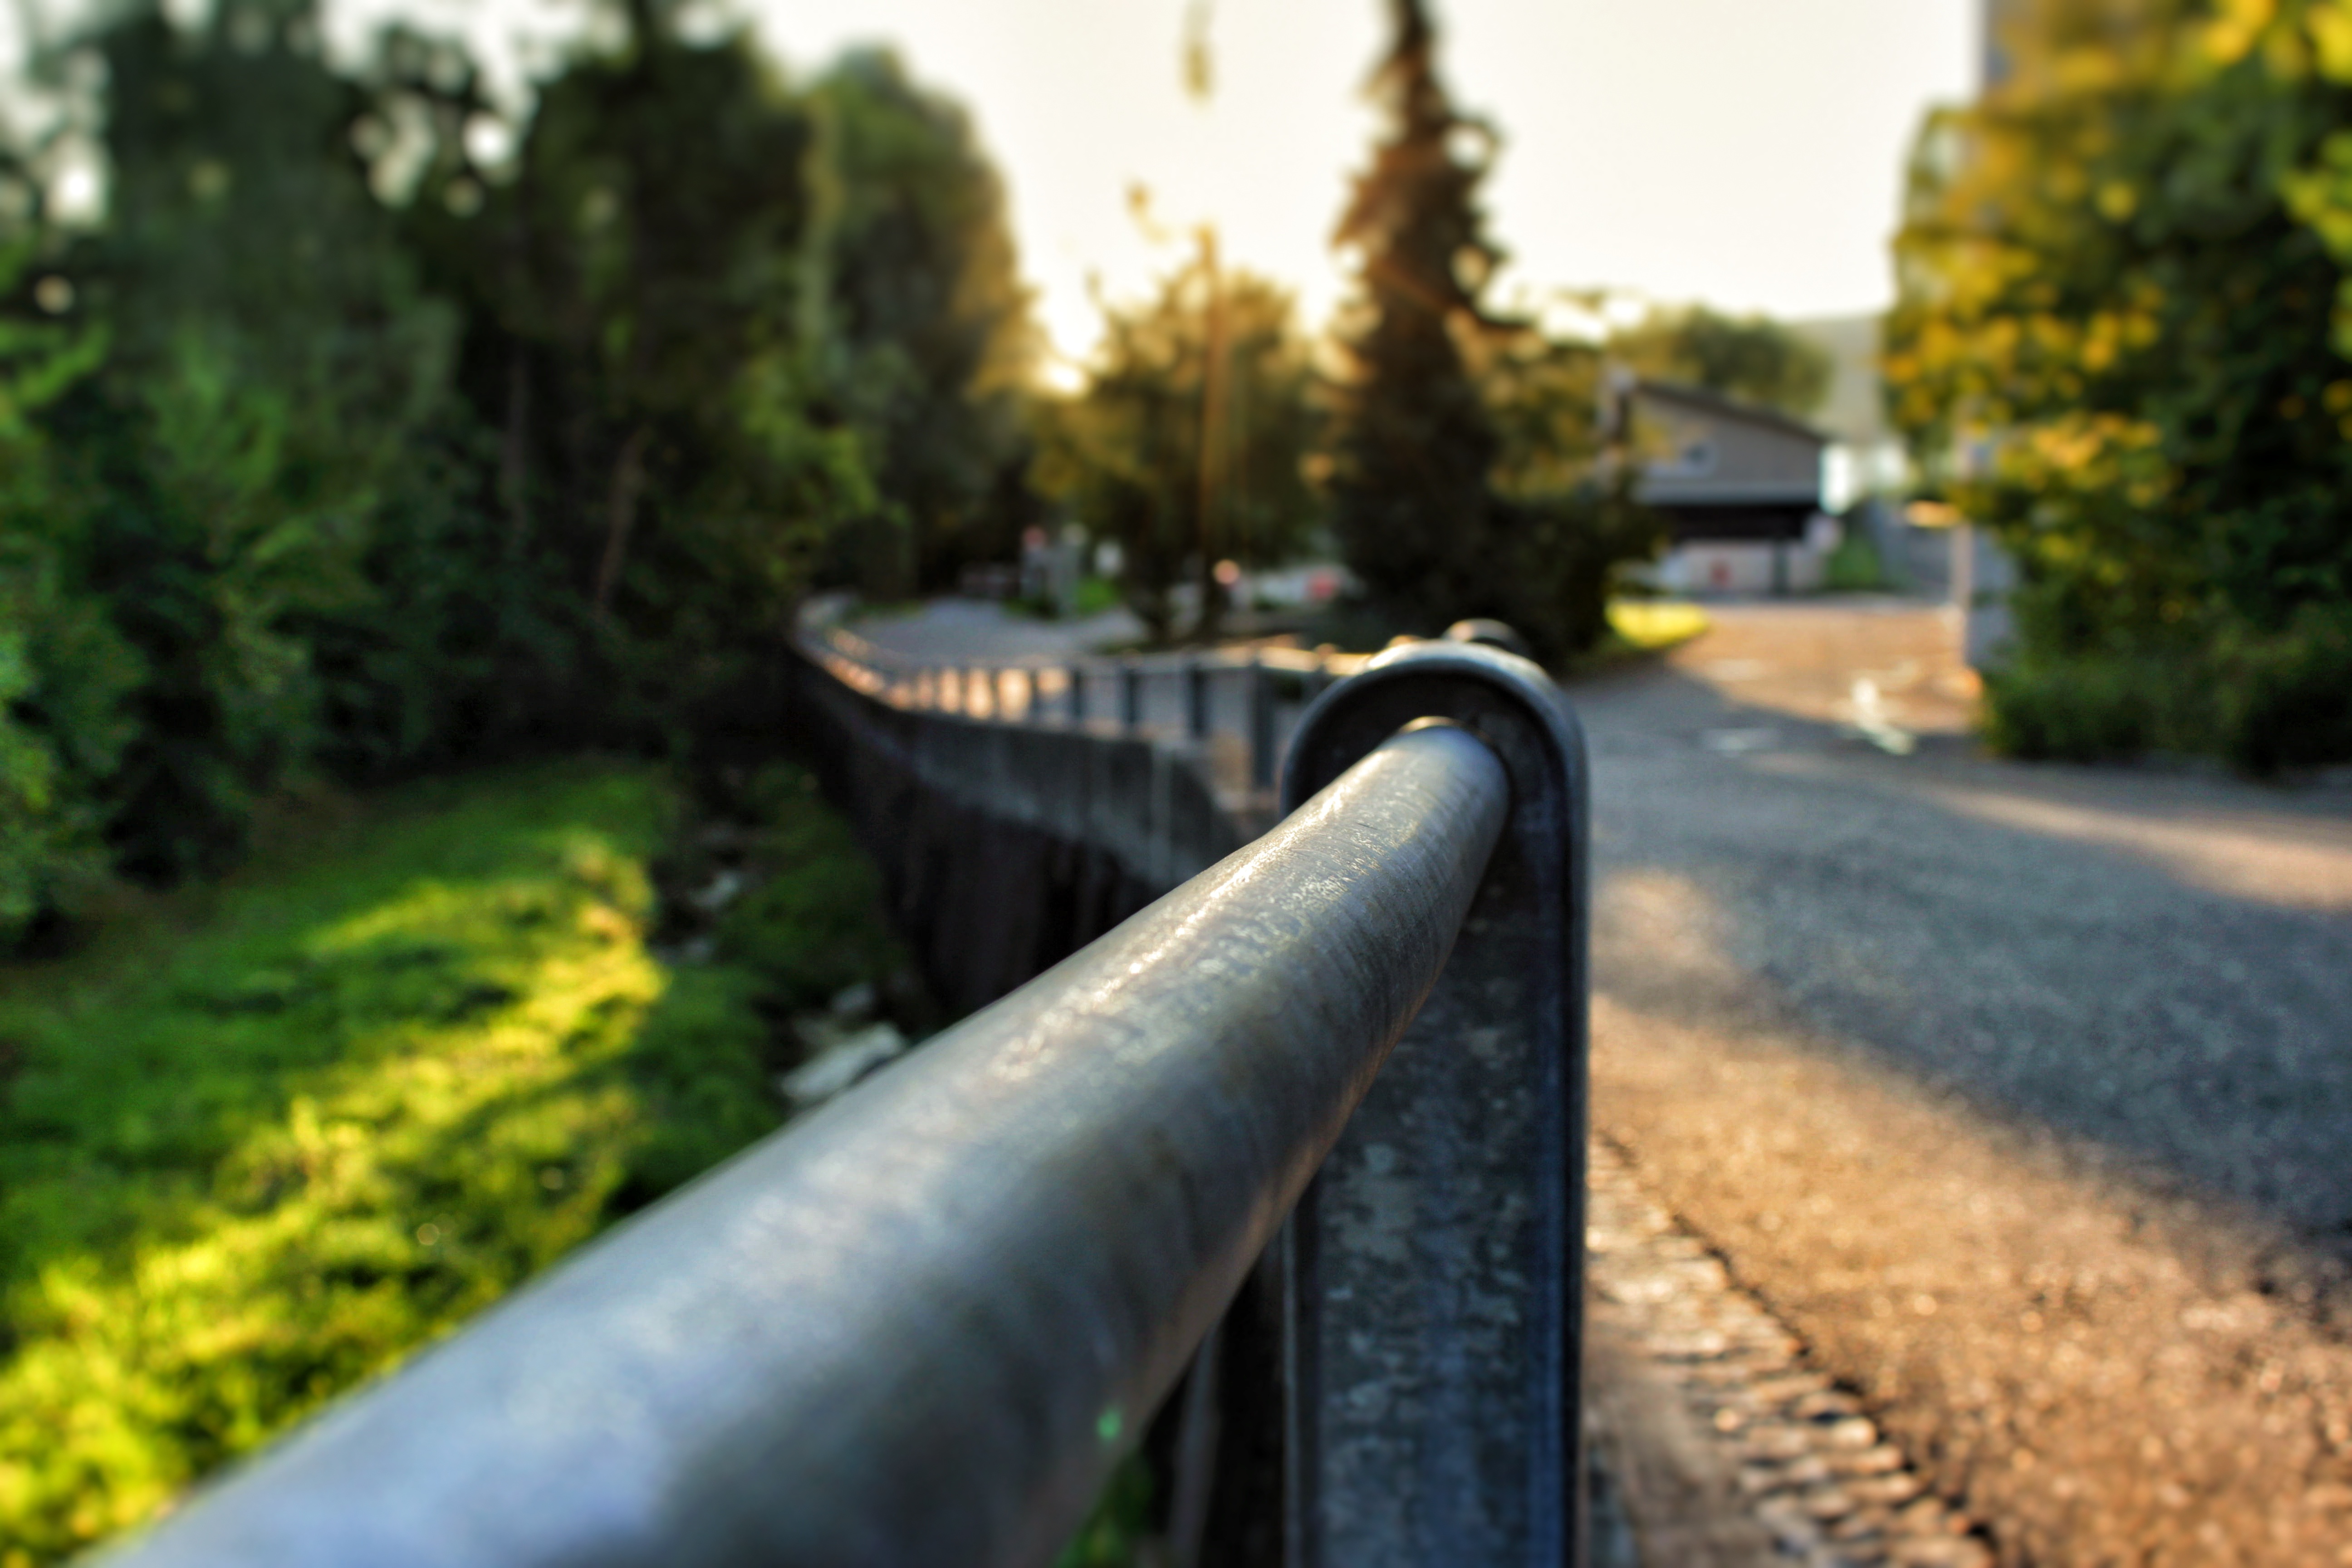
track, road, transport, autumn, lane, waterway, infrastructure